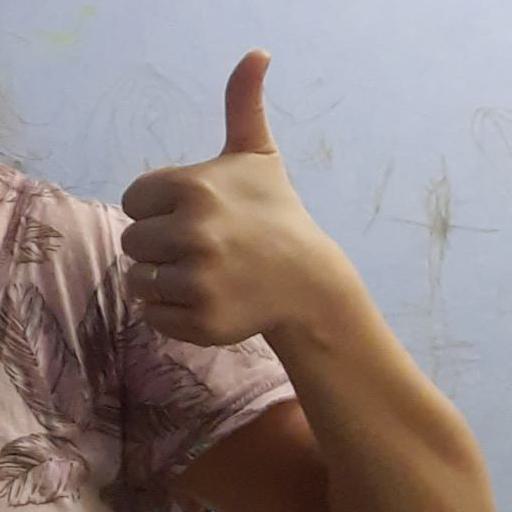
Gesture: like